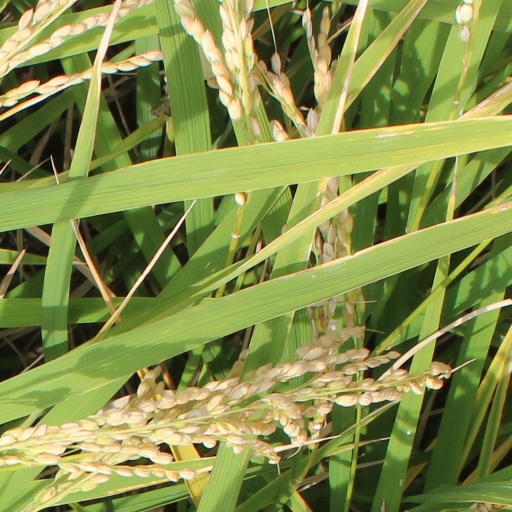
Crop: rice